EV Lacertae

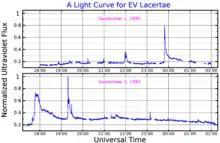
An ultraviolet band light curve for EV Lacertae, adapted from Abdul-Aziz "et al." (1995)

On 25 April 2008, NASA's "Swift" satellite picked up a record-setting flare from EV Lacertae. This flare was thousands of times more powerful than the largest observed solar flare. Because EV Lacertae is much farther from Earth than the Sun, the flare did not appear as bright as a solar flare. The flare would have been visible to the naked eye if the star had been in an observable part of the night sky at the time. It was the brightest flare ever seen from a star other than the Sun.